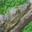
Label: crocodile